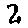
Label: 2